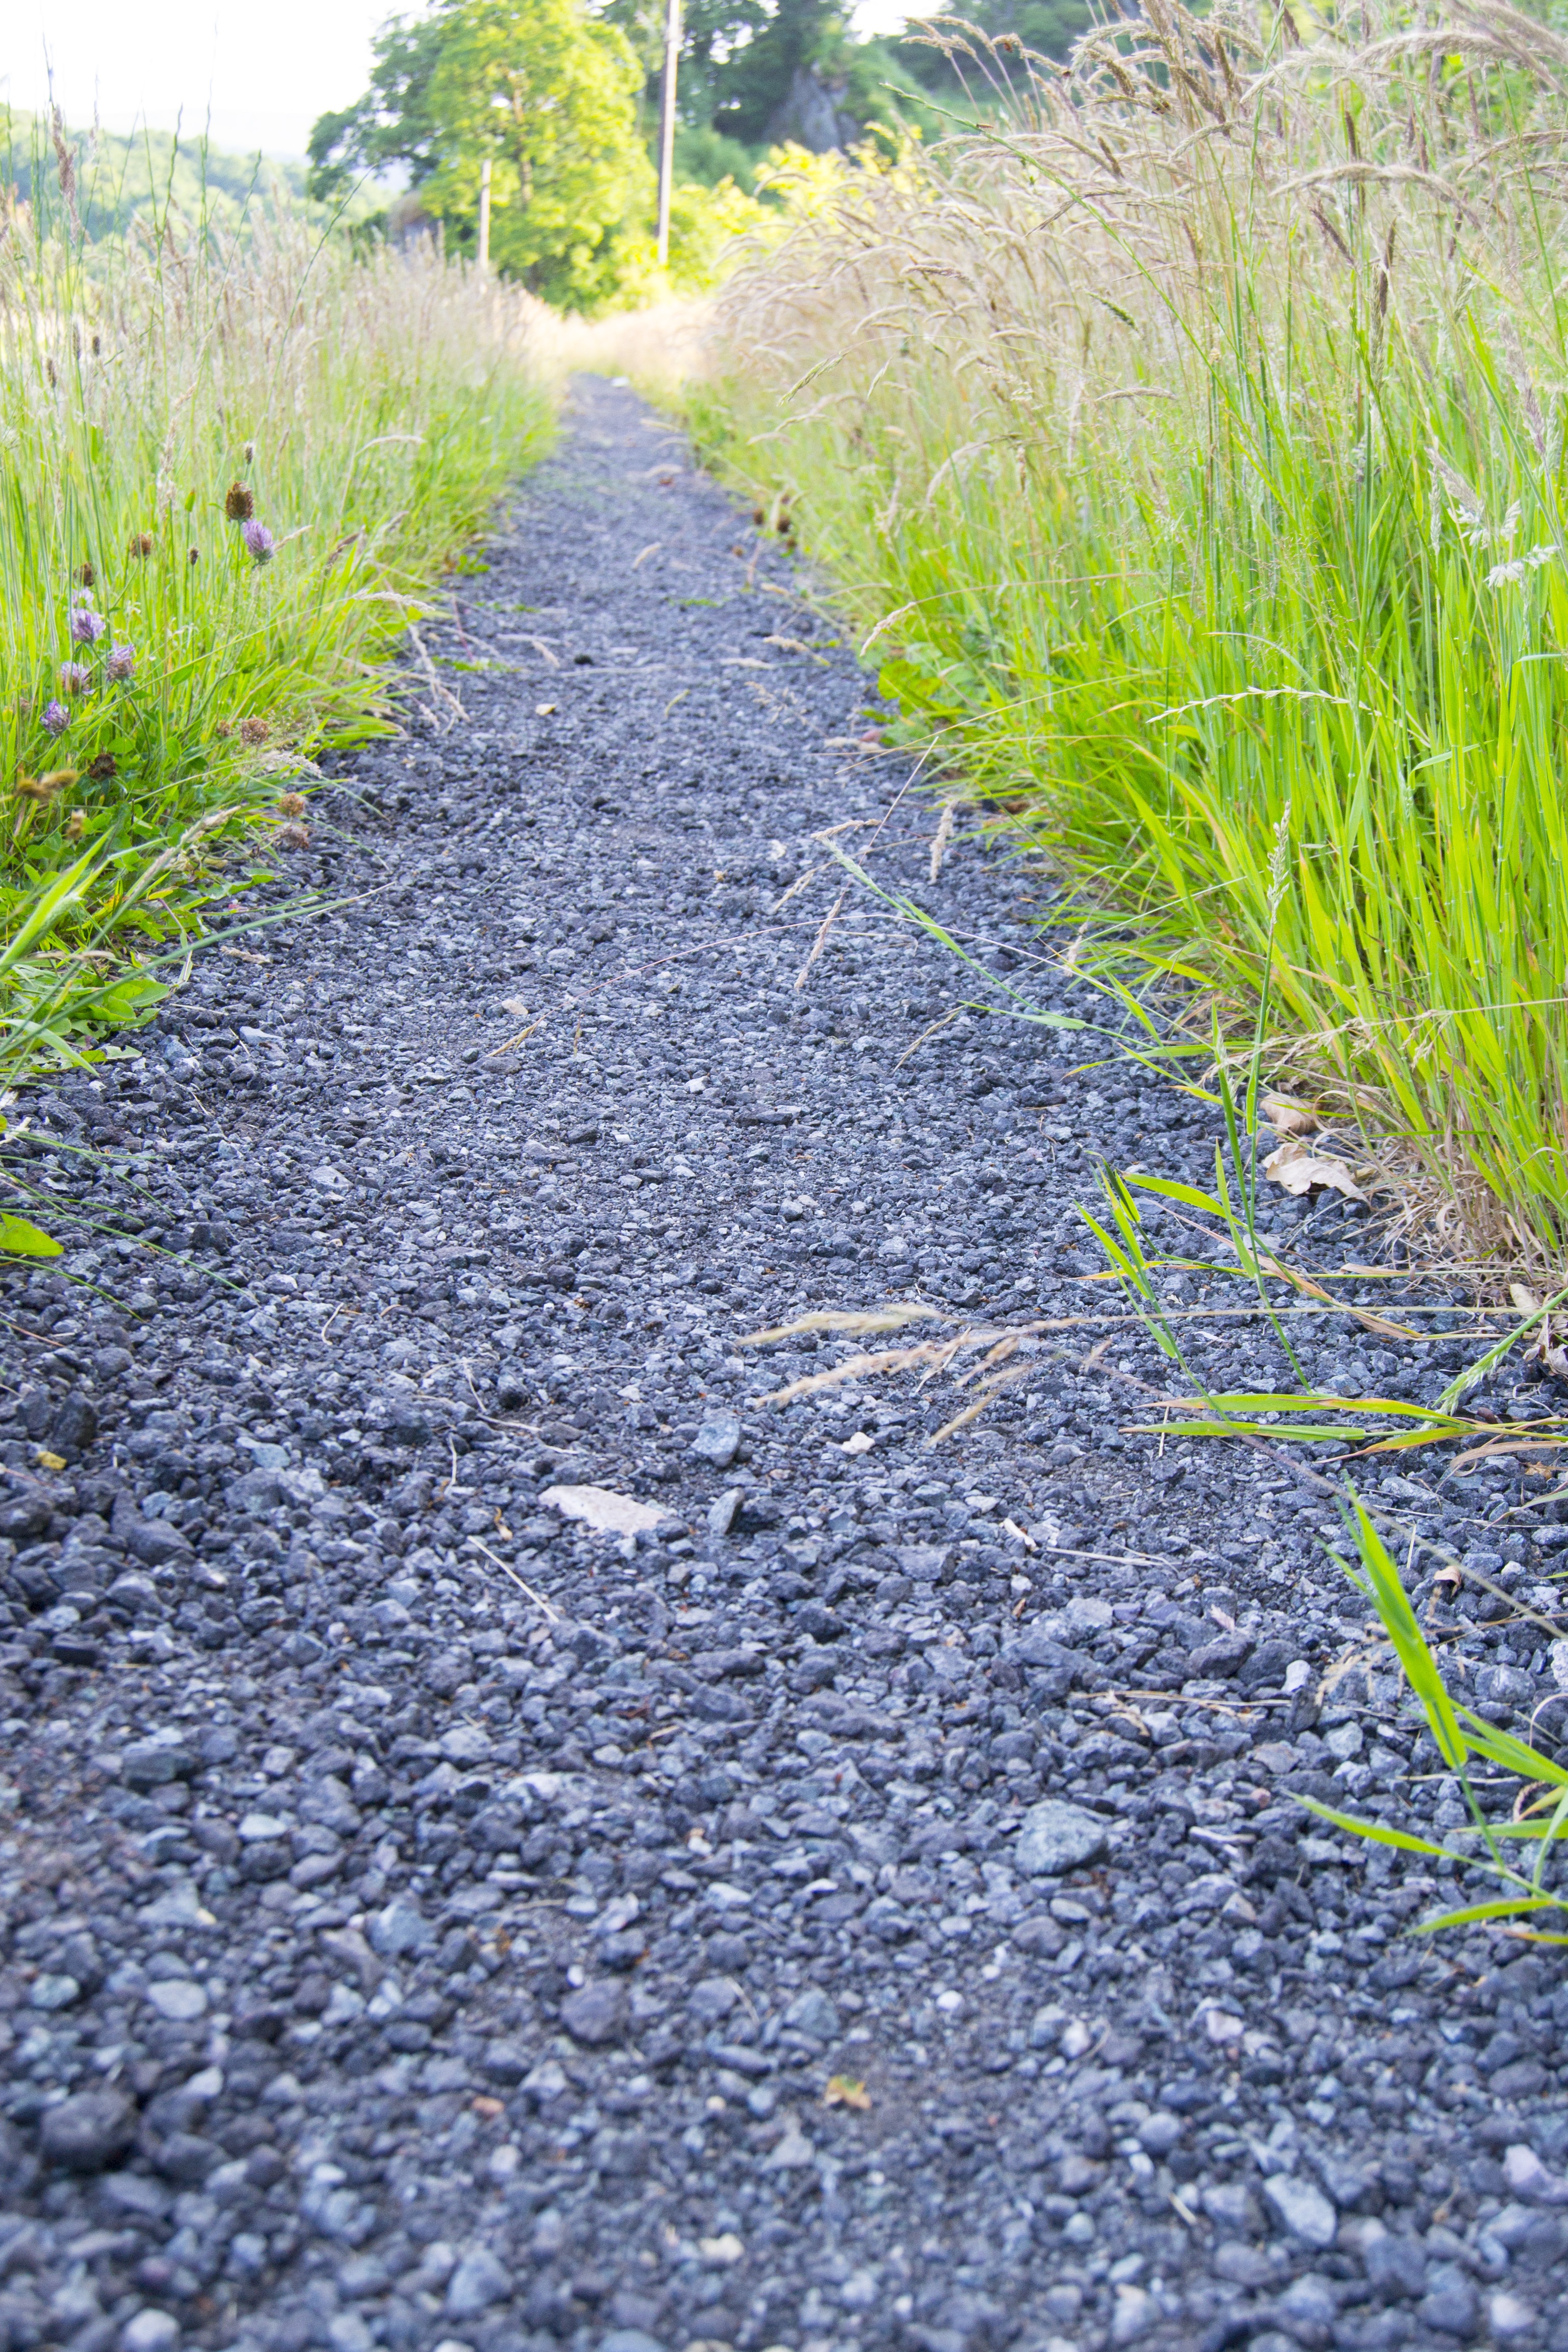
nature, grass, track, road, field, lawn, flower, asphalt, walkway, walk, soil, garden, waterway, shrub, flooring, road surface